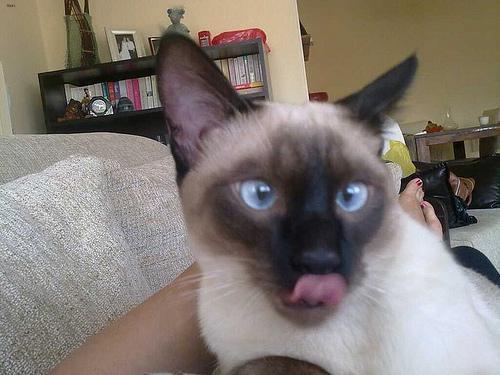
Siamese